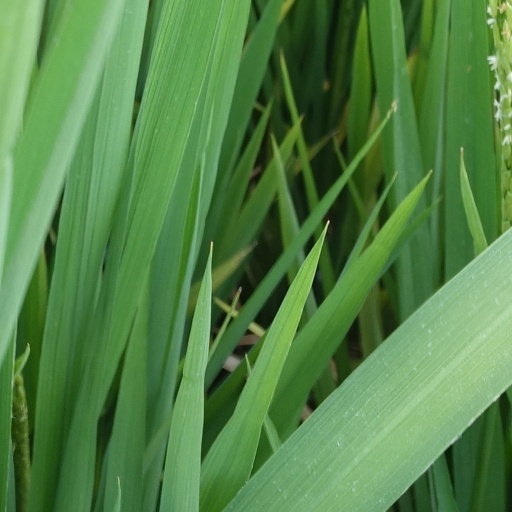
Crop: rice